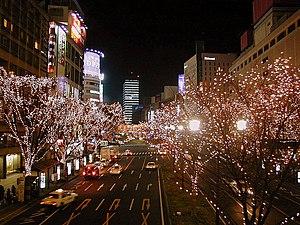
Aoba est l'un des 5 arrondissements de la ville de Sendai au Japon. Il va du centre jusqu'au nord-ouest de la ville.